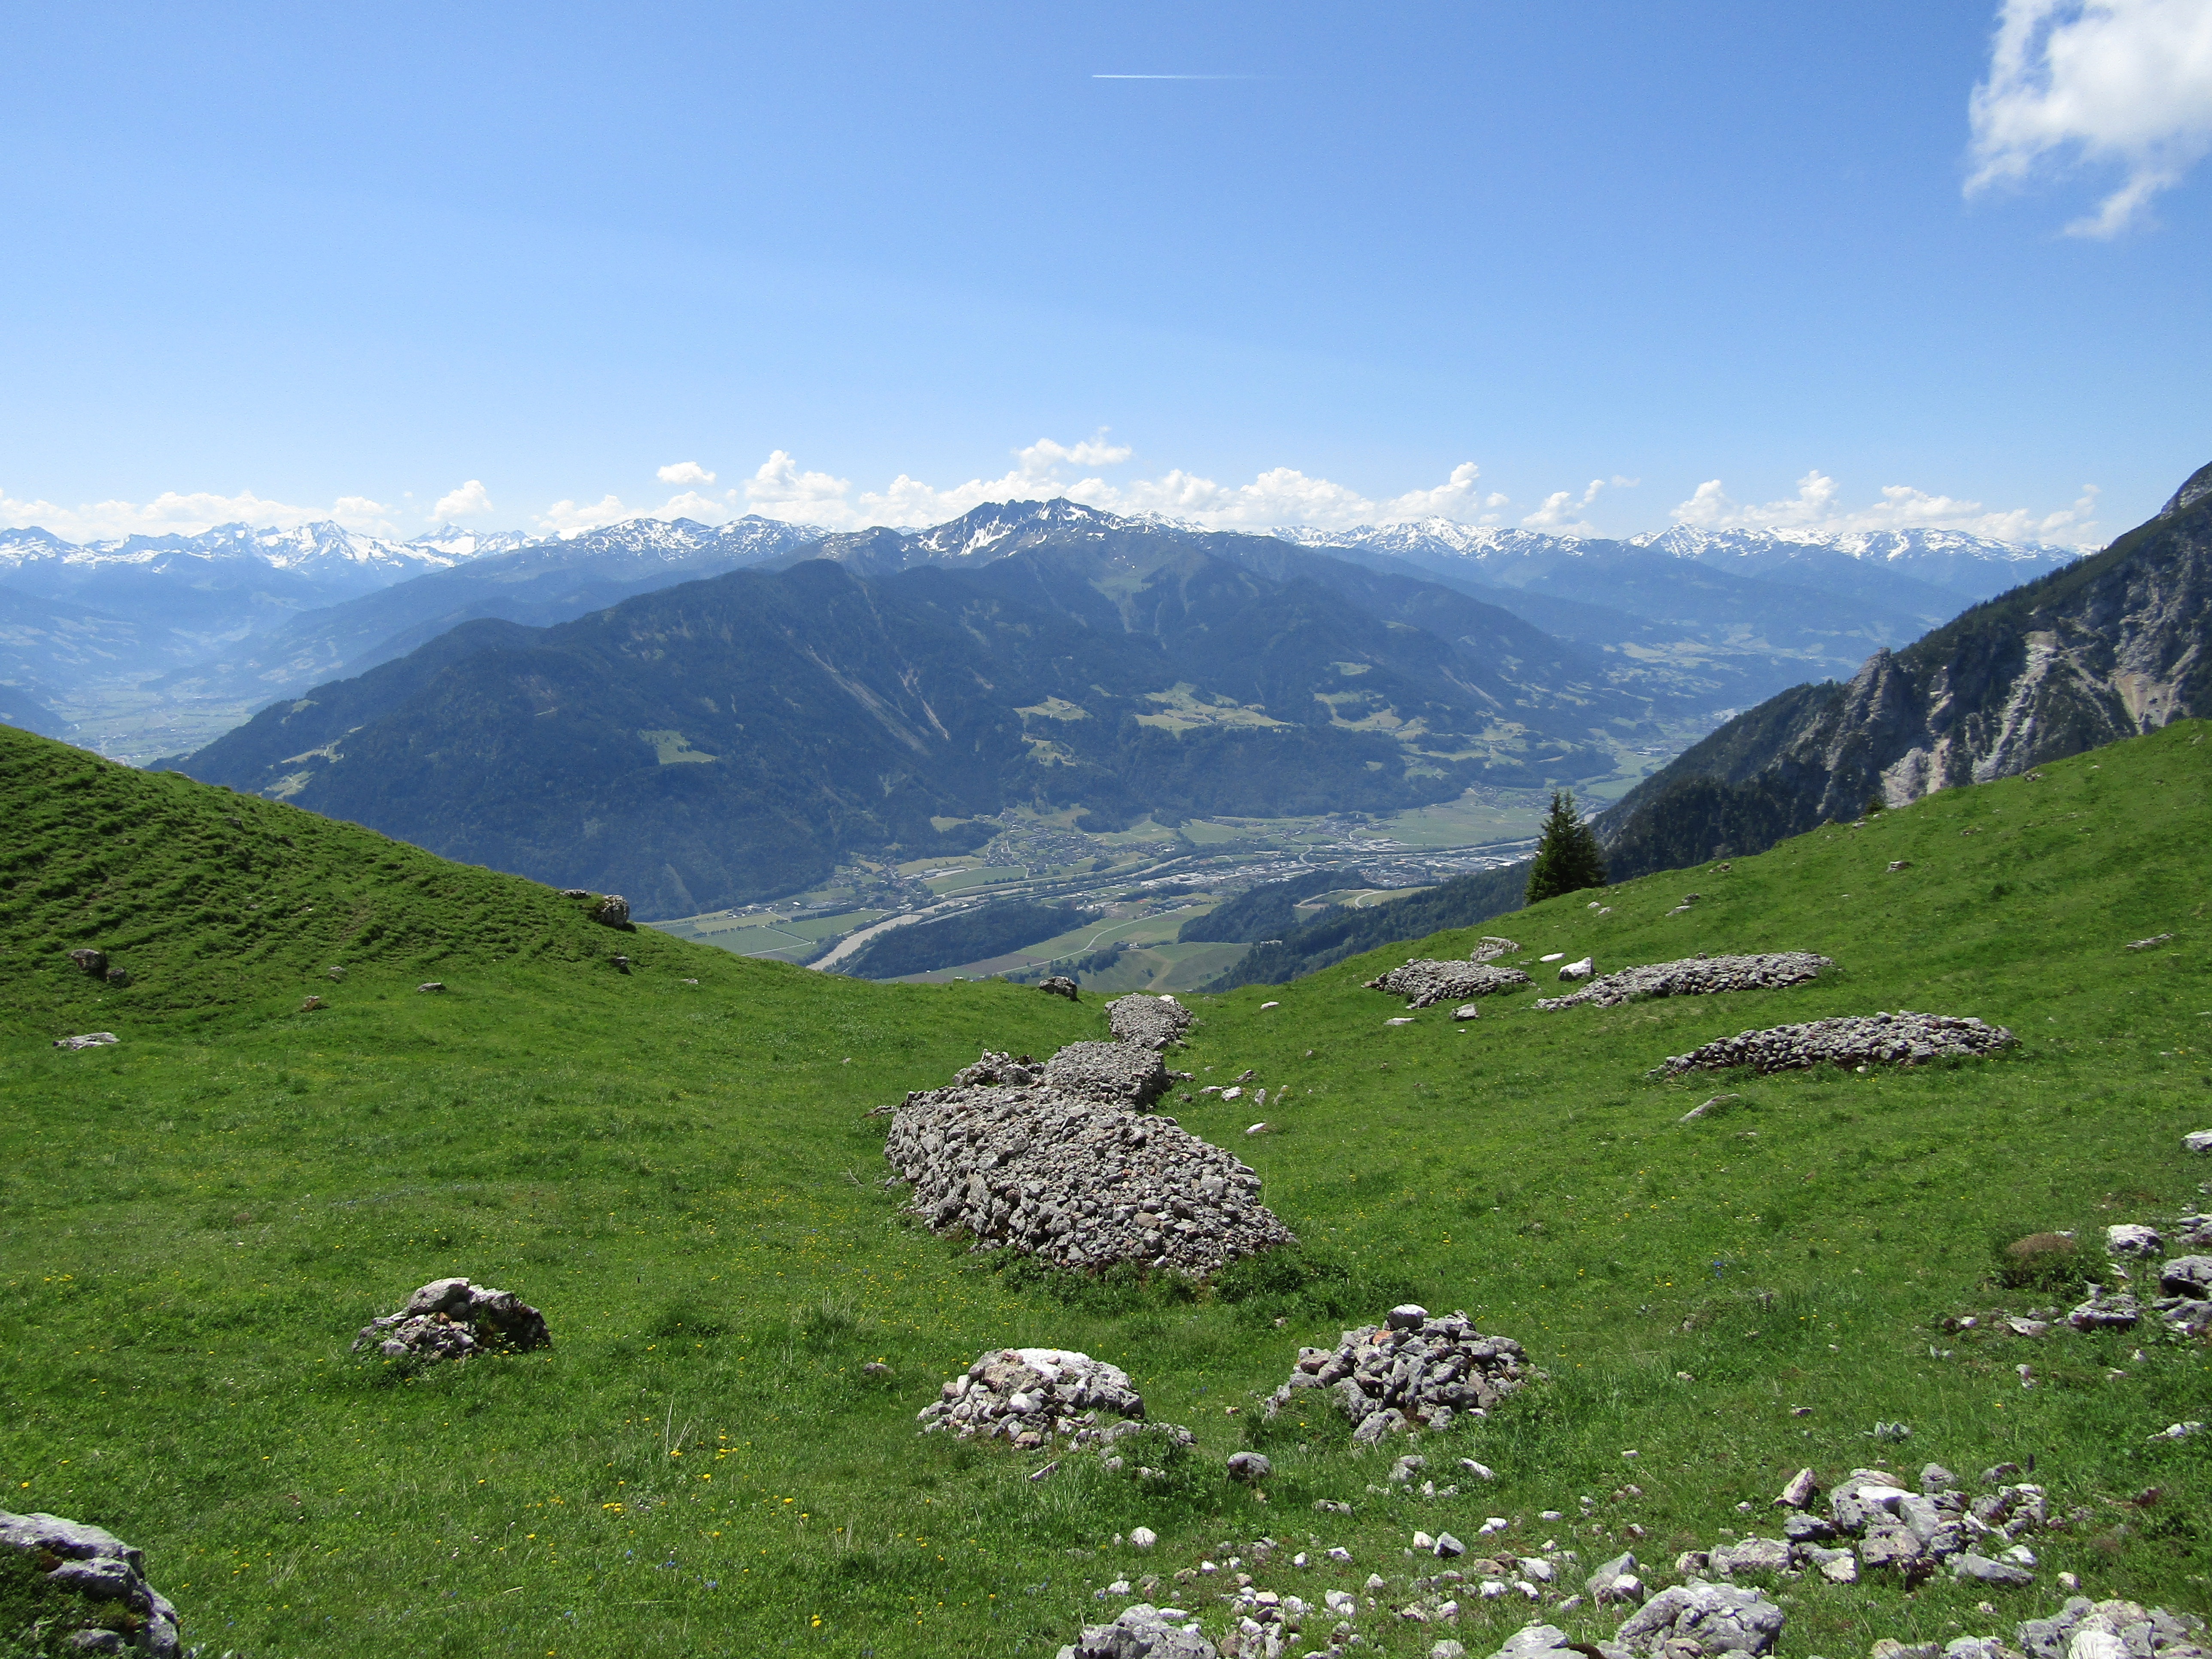
landscape, nature, wilderness, walking, mountain, hiking, trail, meadow, hill, lake, adventure, valley, mountain range, green, pasture, blue, highland, ridge, summit, austria, mountains, alps, grassland, backpacking, plateau, fell, ecosystem, more, tyrol, landform, mountain pass, inntal valley, tyrolean alps, geographical feature, mountainous landforms